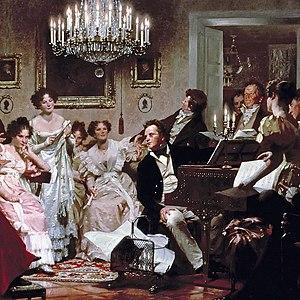
La Fantaisie en fa mineur, D. 940, opus posthume 103, est une œuvre pour piano à quatre mains composée par Franz Schubert en 1828, soit l'année même de sa mort. Elle est la seule œuvre qu'il ait explicitement dédiée à la jeune comtesse Caroline Esterházy, une de ses élèves qu'il aimait profondément et sans espoir, ainsi qu'en attestent des témoignages d'époque.